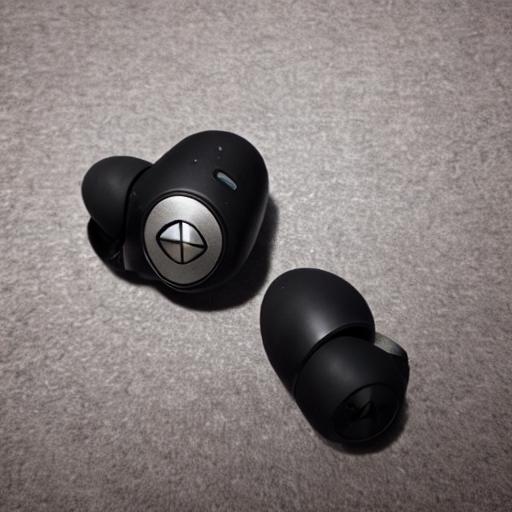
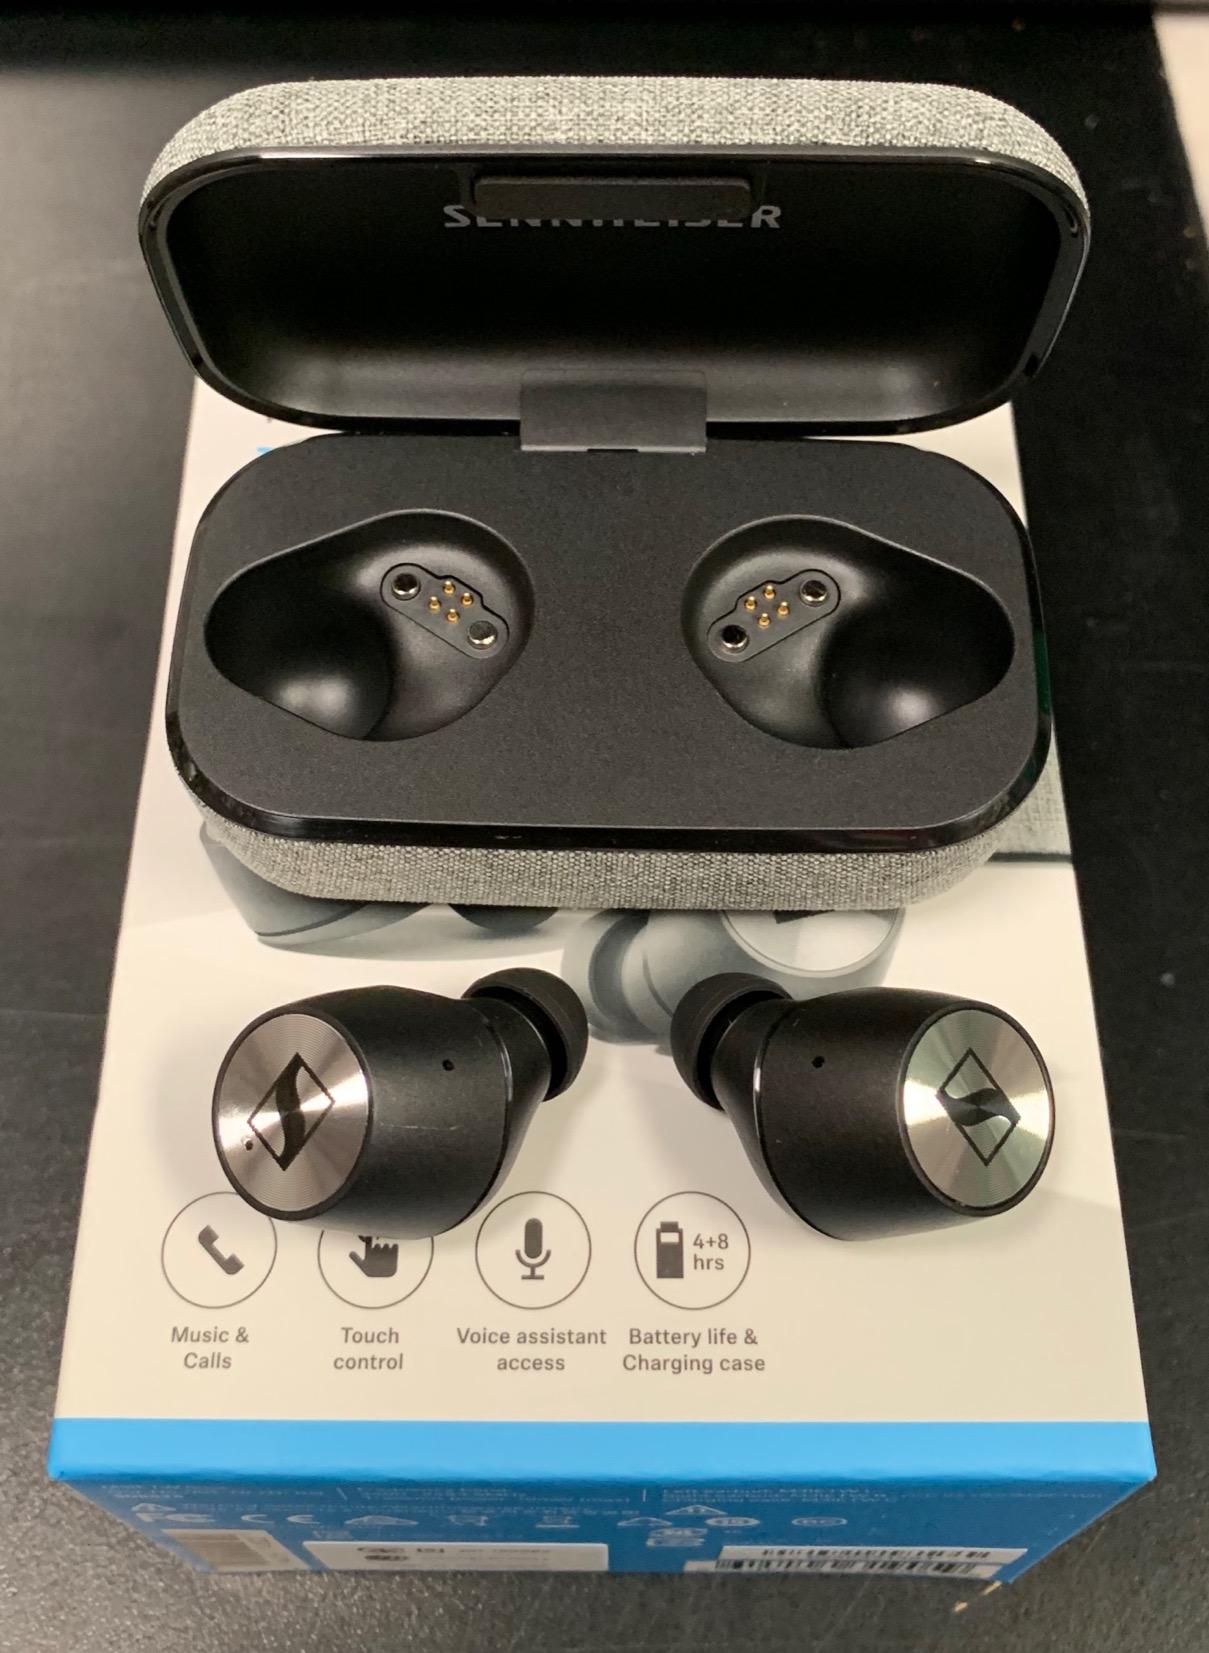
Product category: earbuds
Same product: no